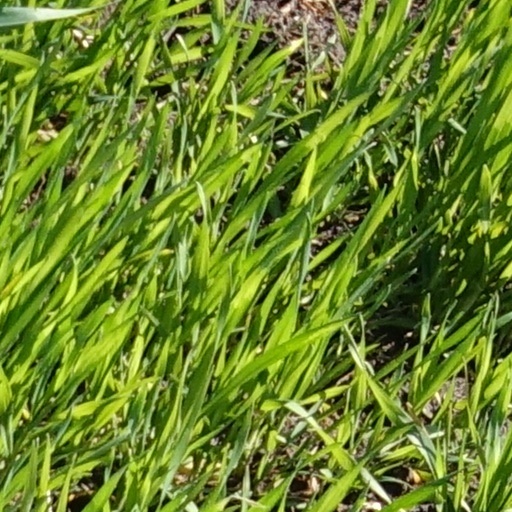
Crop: wheat